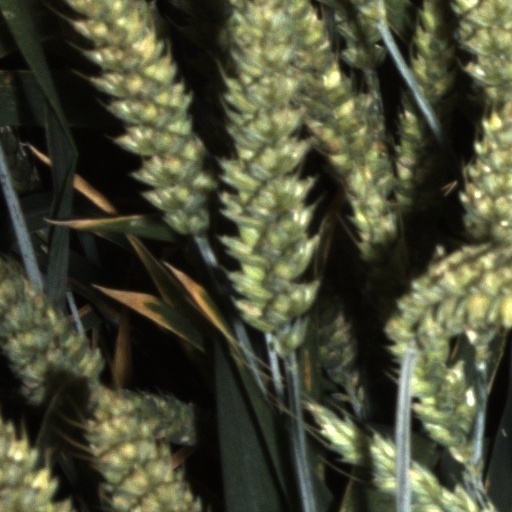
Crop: wheat